Cinema of Denmark

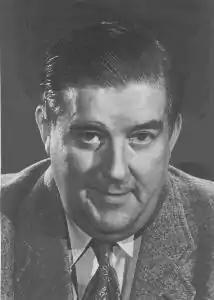
Danish movie star Ib Schønberg

During World War I, the USA became the leading nation in film production and Danish exports decreased. In the years following the war, Dreyer made an appearance as director at Nordisk Film with the drama "Præsidenten" ("The President", 1919), followed by the ambitious "Blade af Satans Bog" ("Leaves from Satan's Book", 1921), inspired by the American director D. W. Griffith's "Intolerance" (1916) in both technique and theme. However, Dreyer, as well as Benjamin Christensen, were not permanently connected to the influential Danish film industries and remained loners. As a whole, Danish film in the 1920s was on the decline in spite of the filmmakers' better technical skills. Of most interest at this time were perhaps the so-called Dickens movies directed by the very able A. W. Sandberg. At one point Denmark again enjoyed some international reputation, by the many farces of the vagabond duo Fyrtaarnet og Bivognen (often known by their French names Doublepatte and Patachon), who were Scandinavian predecessors of Laurel and Hardy. They were introduced by Palladium, the rival of Nordisk Film. Despite these resurgences, at the end of the decade the Danish film industry was on its heels.